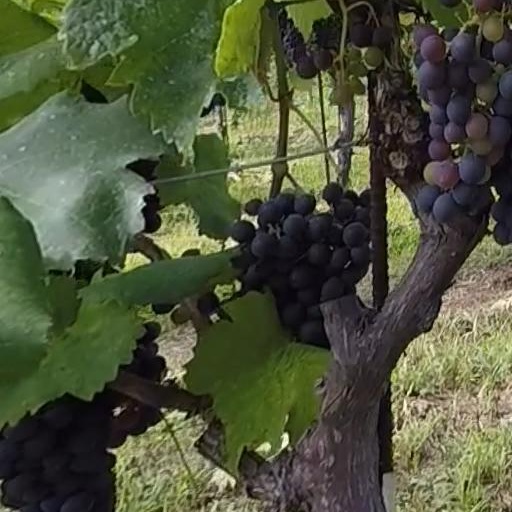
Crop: grape